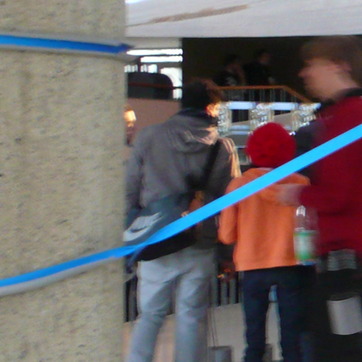
Material: fabric